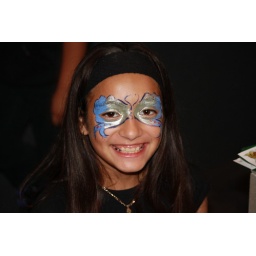
A little girl with a face paint design in silver